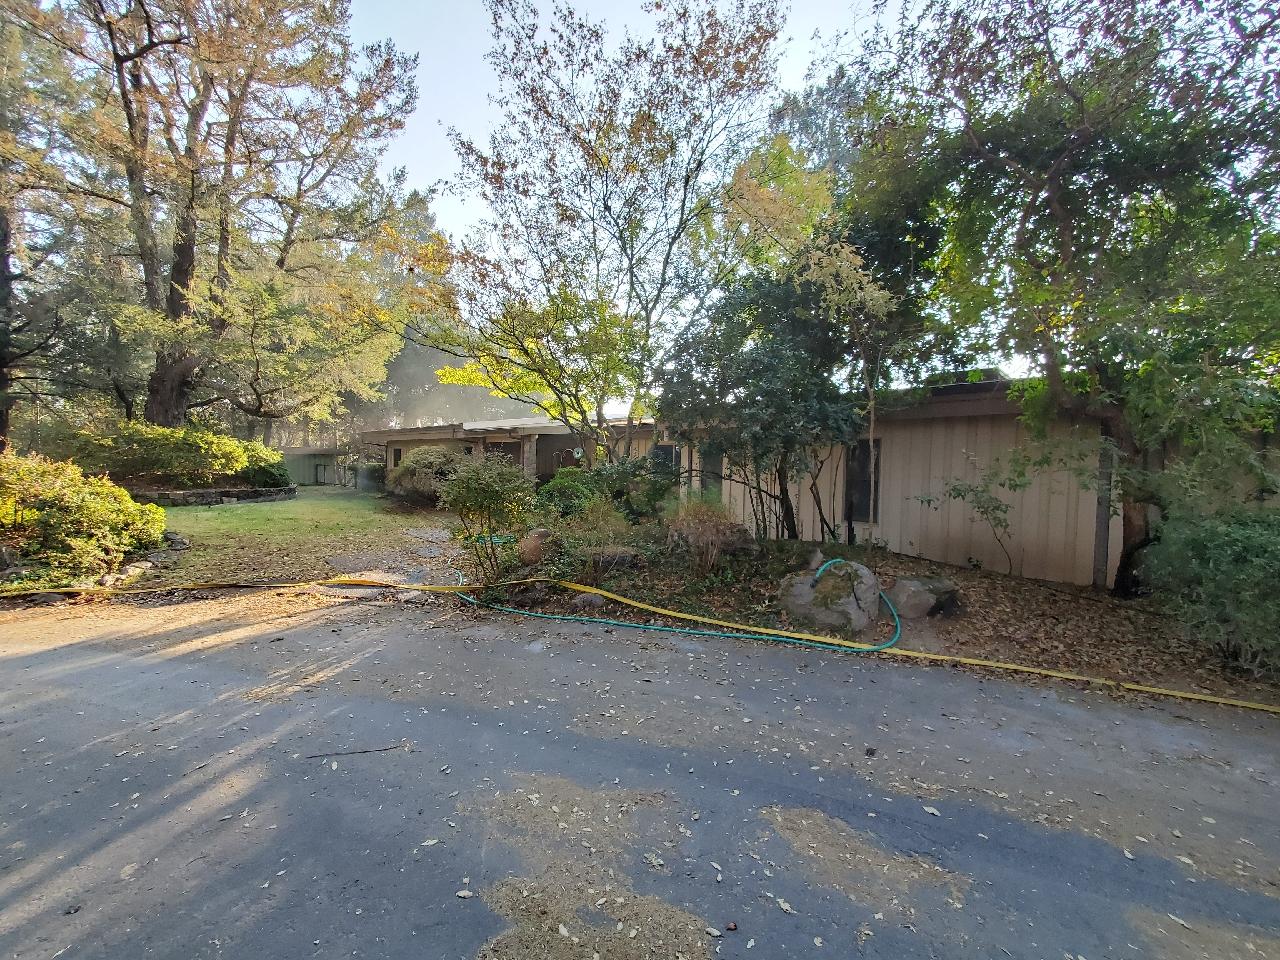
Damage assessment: no_damage